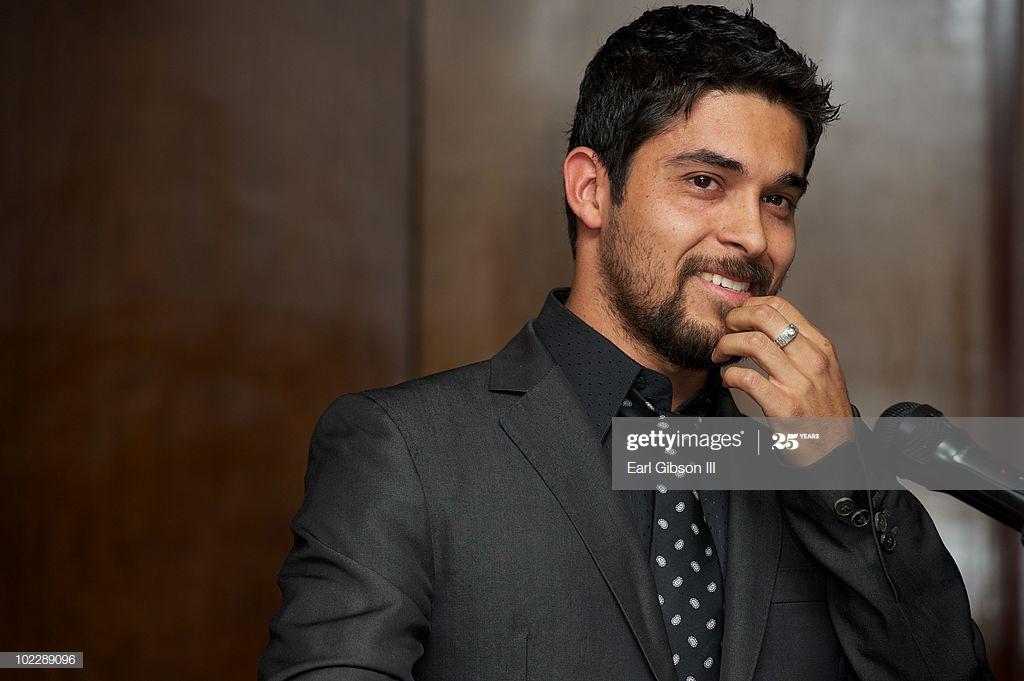
actor receives award at the event .
Relation: Action, Meta